Gnawa music

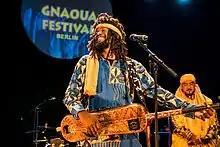
Mehdi Qamoum playing the Guembri

Gnawa music is characterized by instrumentation. The large, heavy iron castanets known as "qraqab" or krakeb and a three-string lute known as a , guembri or , or , are central to Gnawa music. The has strong historical and musical links to West African lutes like the Hausa , a direct ancestor of the banjo.